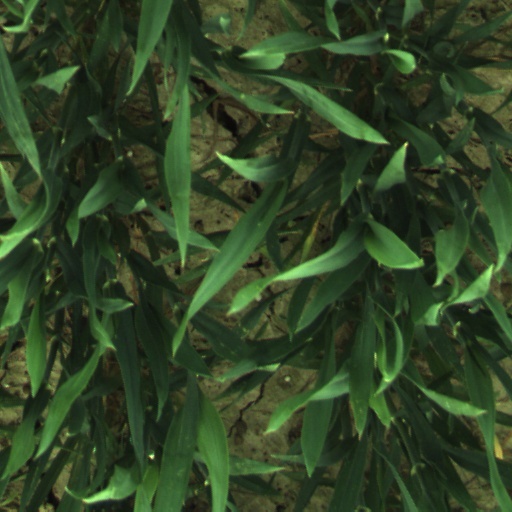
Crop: wheat